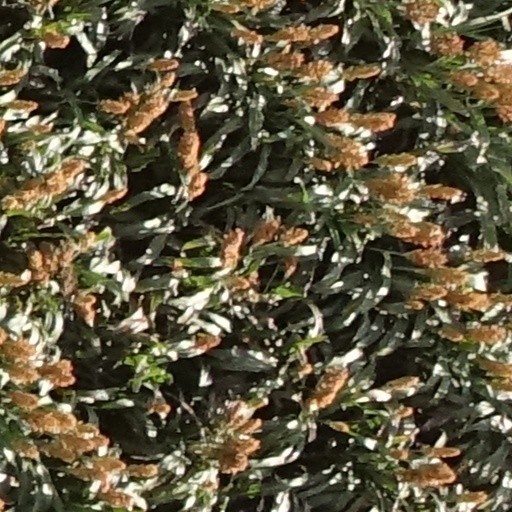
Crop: sorghum